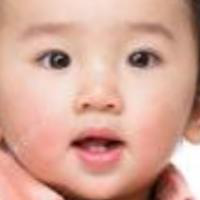
Age group: age 01-10